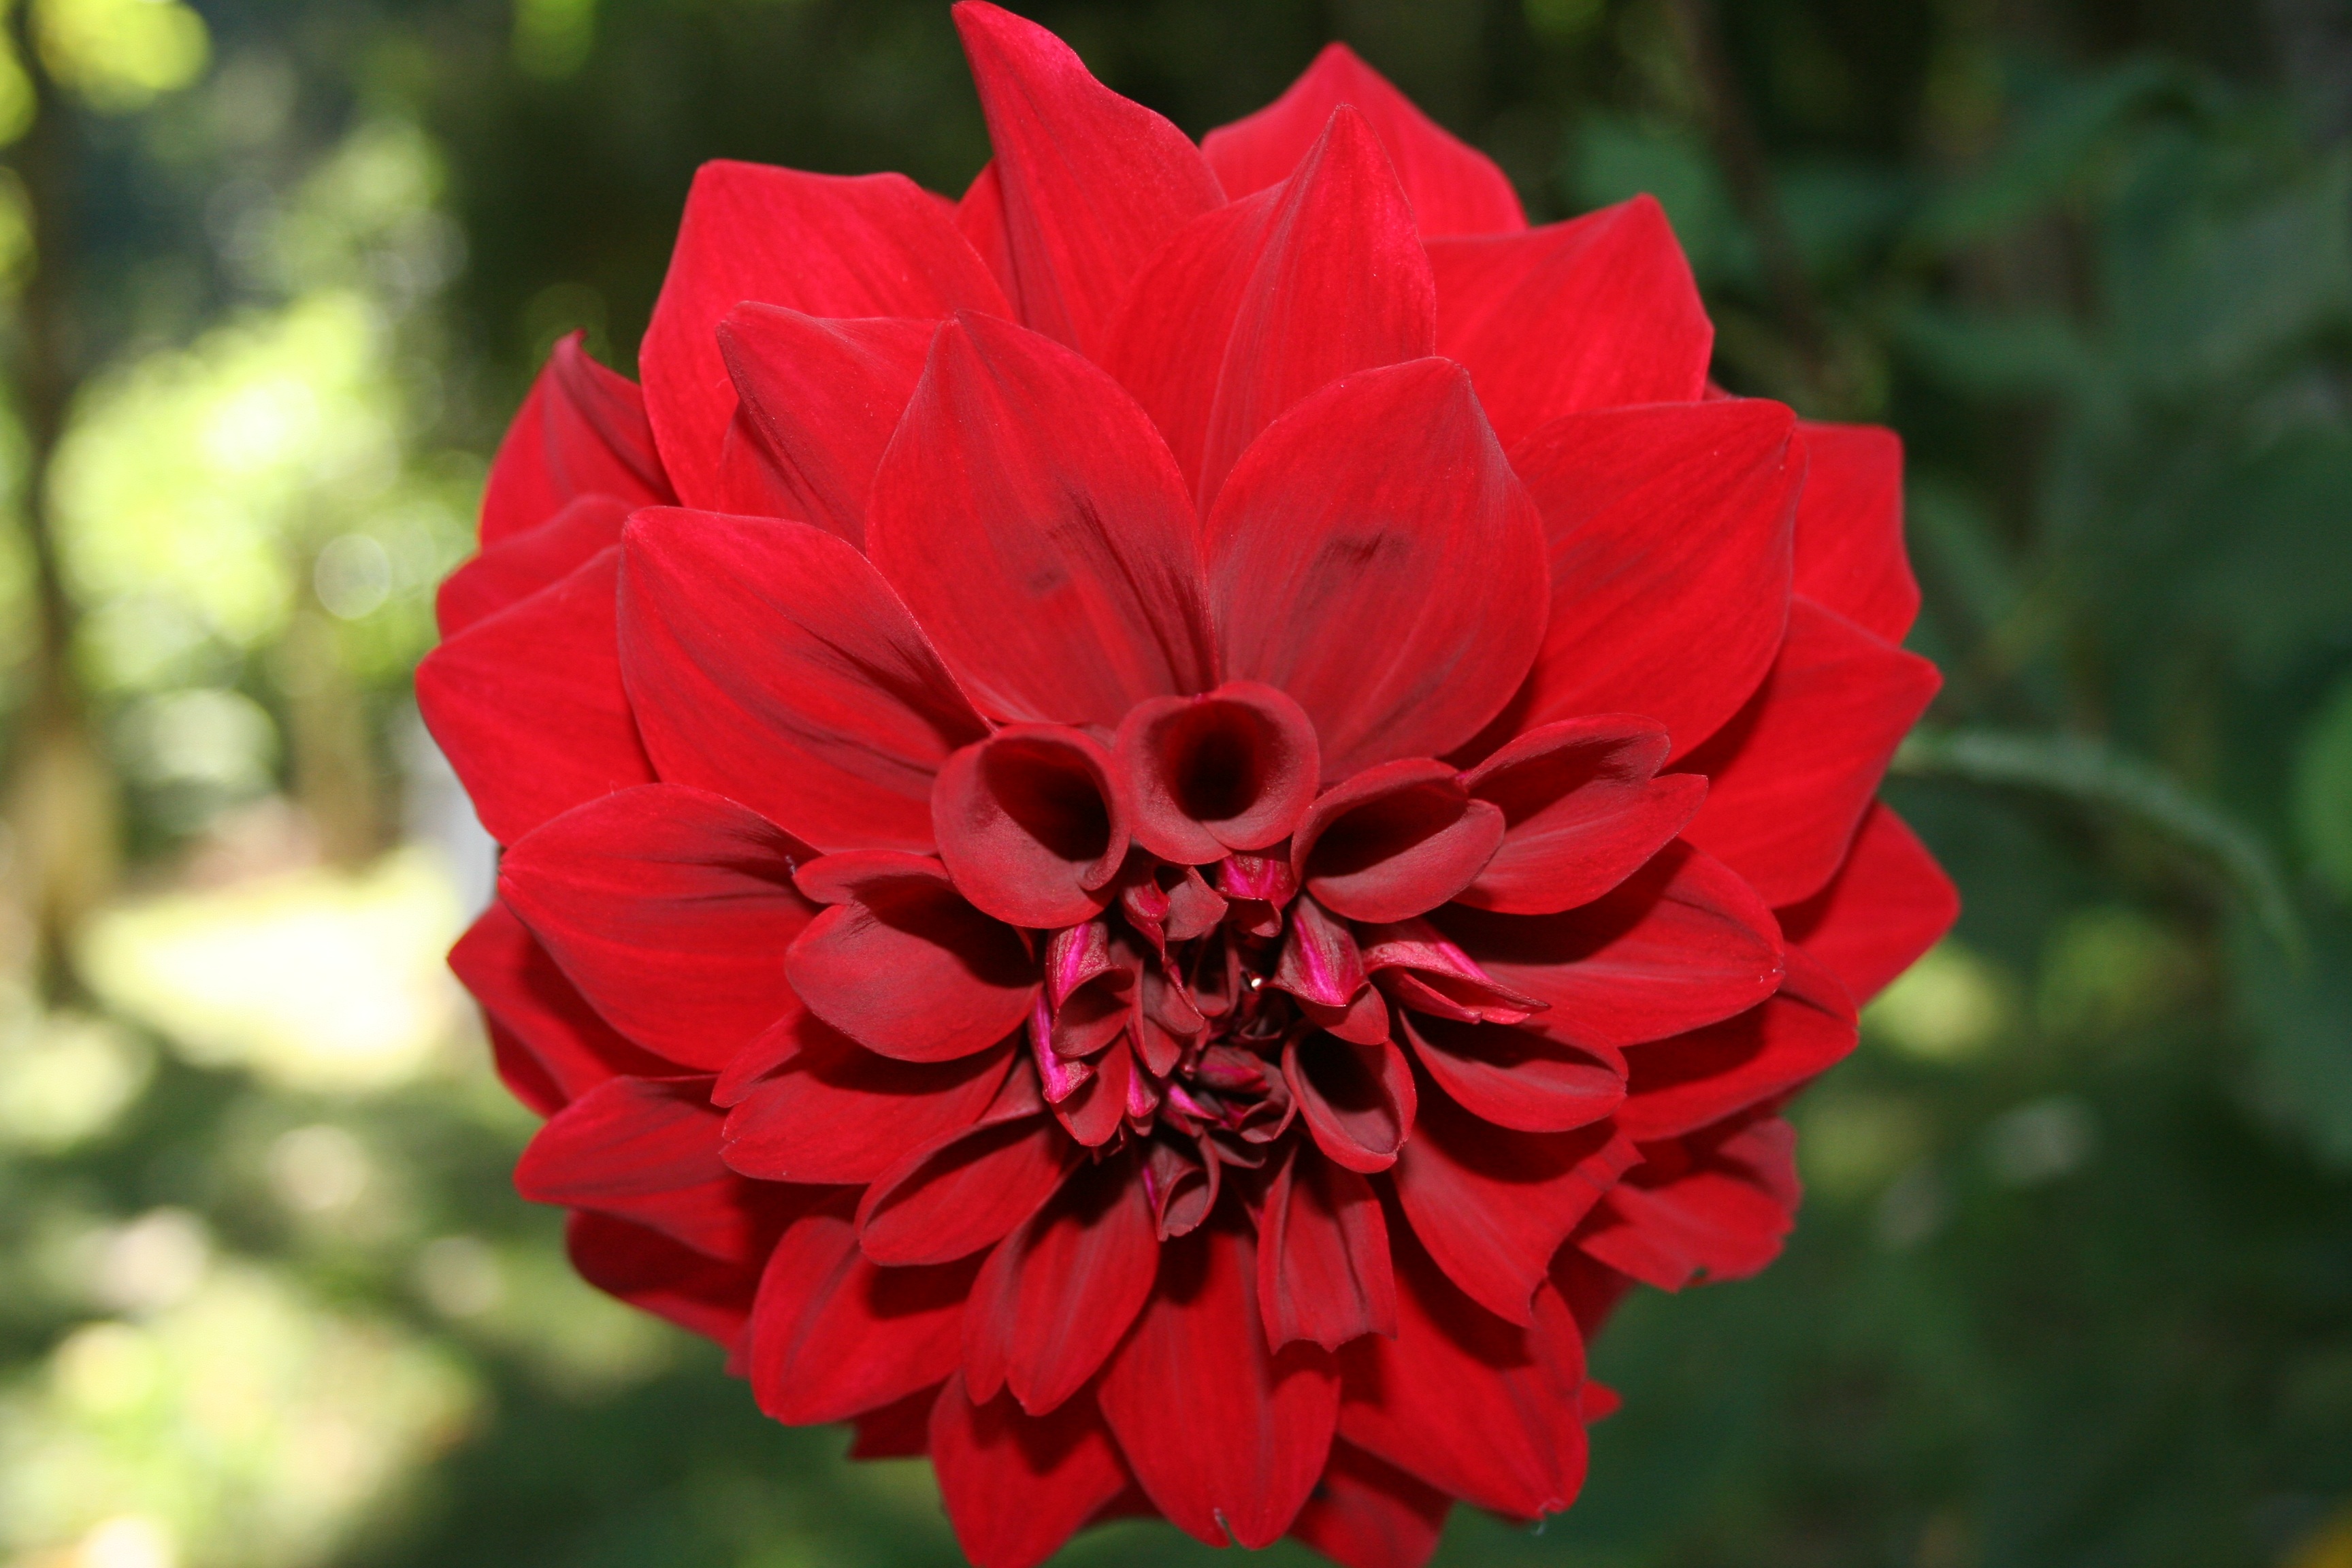
nature, plant, flower, petal, spring, red, botany, flora, flowers, dahlia, red flower, macro photography, flowering plant, daisy family, red petals, red dahlia, annual plant, plant stem, land plant